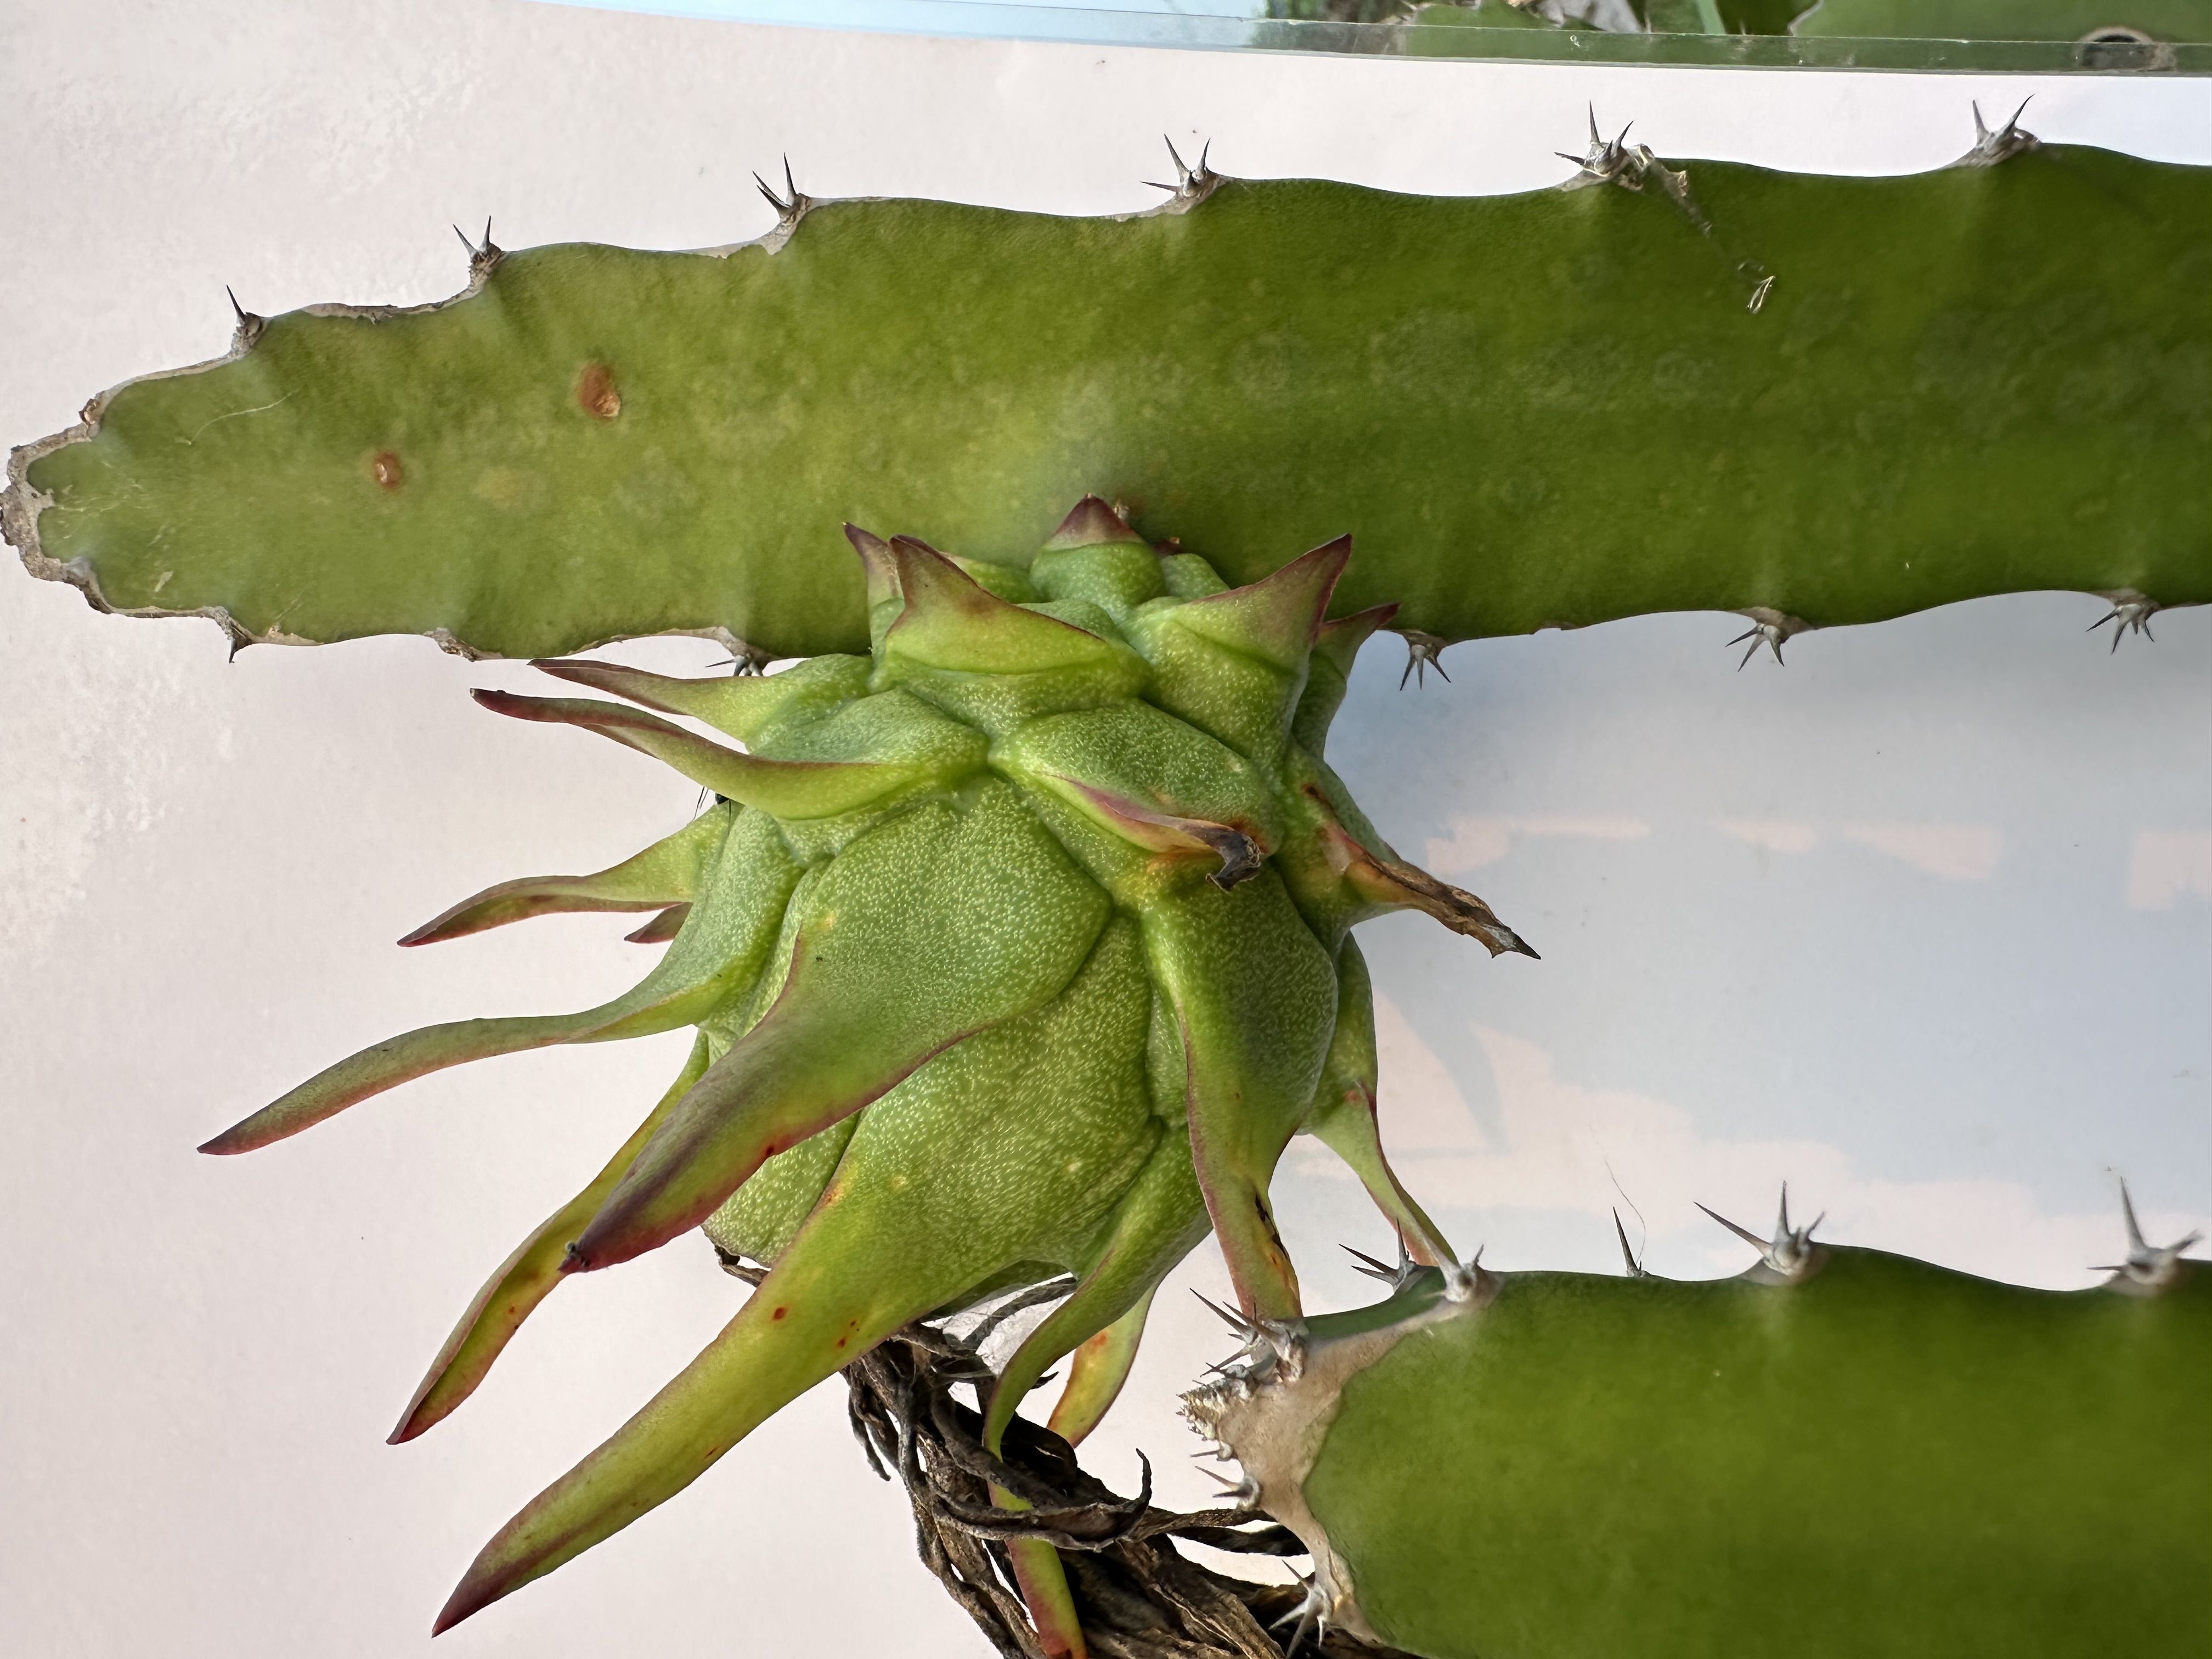
Label: Good fruit